Mississippi Arts and Entertainment Experience

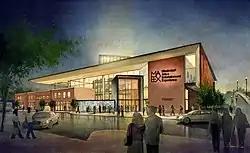
Architect's rendering Mississippi Arts and Entertainment Experience

The Mississippi Arts and Entertainment Experience (The MAX) is an art museum that opened April 28, 2018 in downtown Meridian, Mississippi, United States. The 50 million dollar museum highlights Mississippi artists and celebrates the contributions of arts and entertainment enterprisers in every artistic discipline. The museum opened during Mississippi's bicentennial celebration. The institution's principal mission is education of the public by recognizing and honoring legendary artists and entertainers through interactive exhibits that visually, auditorily, and kinesthetically challenge, entertain, and inform visitors. The MAX housed in a contemporary, two-level structure contains 58,500 square feet of space. The facility was designed and planned by Meridian-based architectural firm, LPK Architects, P.A. with exhibit design by Gallagher & Associates.